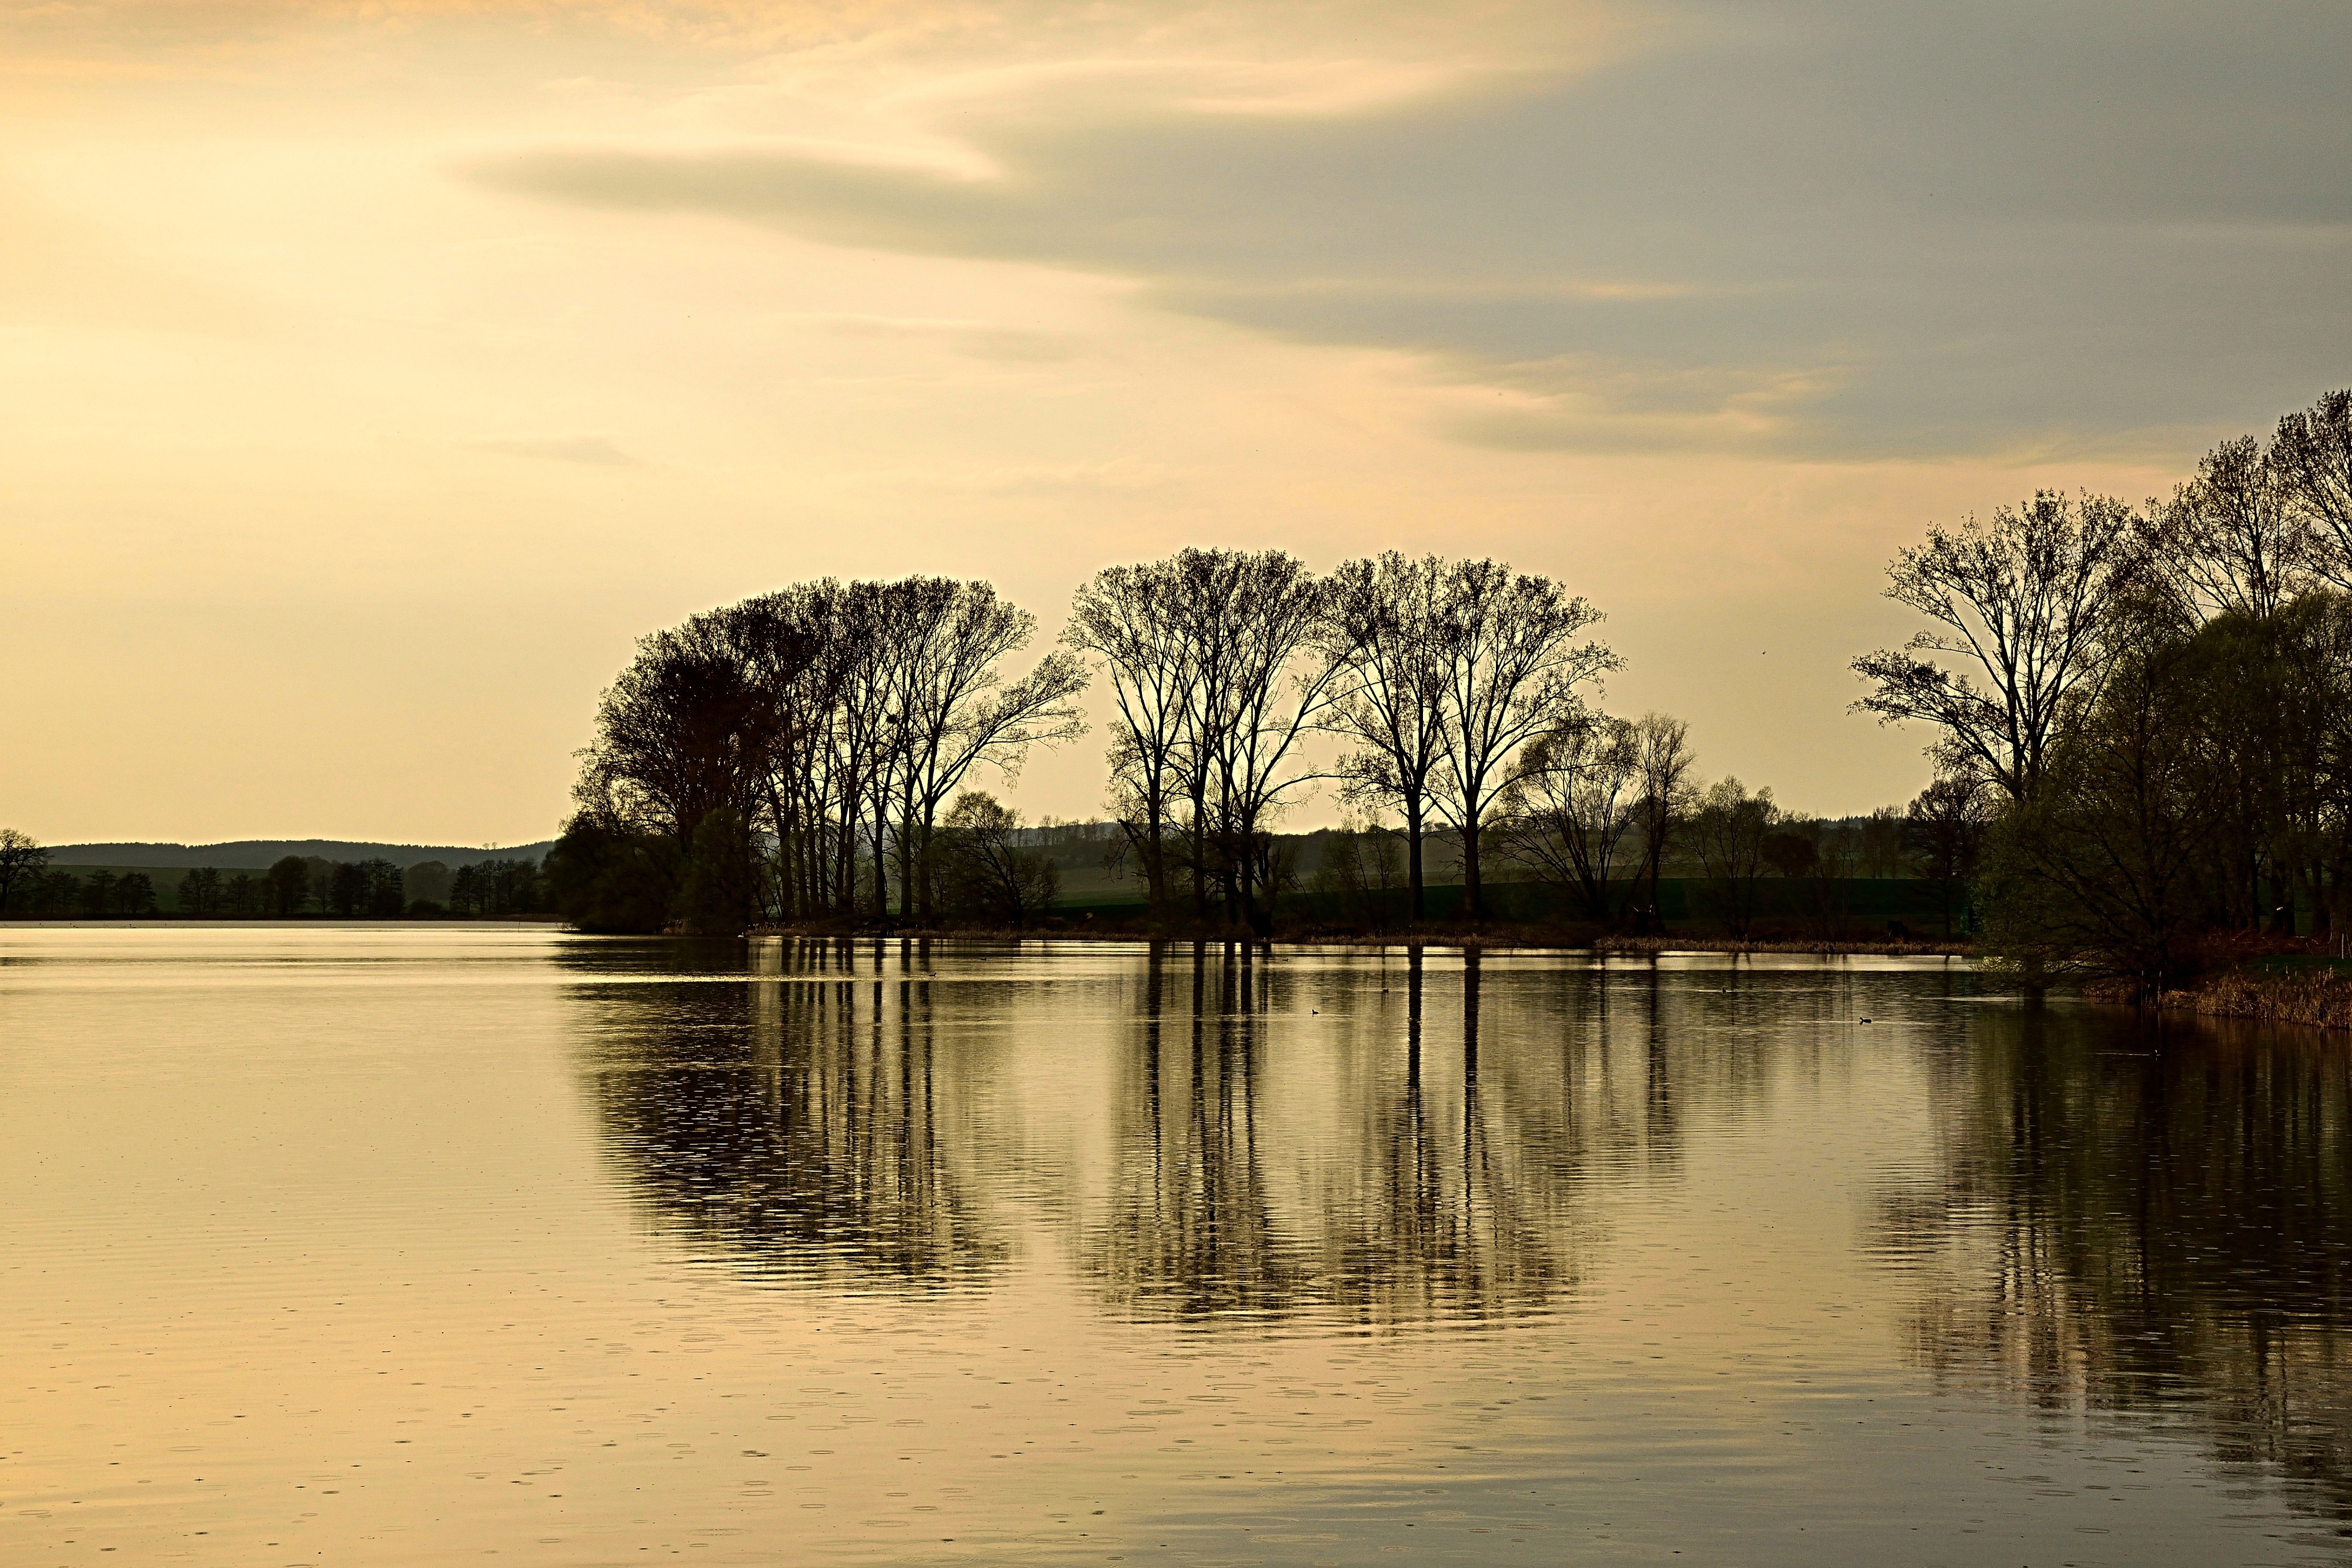
landscape, tree, water, nature, grass, cloud, sky, sunrise, sunset, sunlight, morning, rain, lake, dawn, river, mystical, dusk, evening, reflection, reservoir, waterway, thunderstorm, mood, rainstorm, atmospheric phenomenon, woody plant